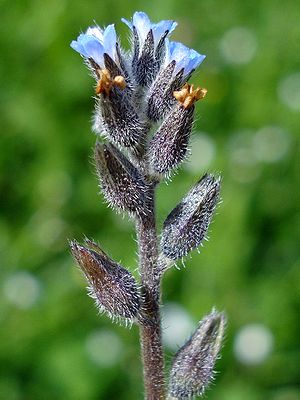
Rank forglemmigej
Rank forglemmigej er en enårig, 5-15 centimeter høj plante i rublad-familien. Den ligner bakkeforglemmigej, men stænglens nedre del har krogformede hår og ved frugtmodning er frugtstilkene oprette og meget kortere end bægeret.